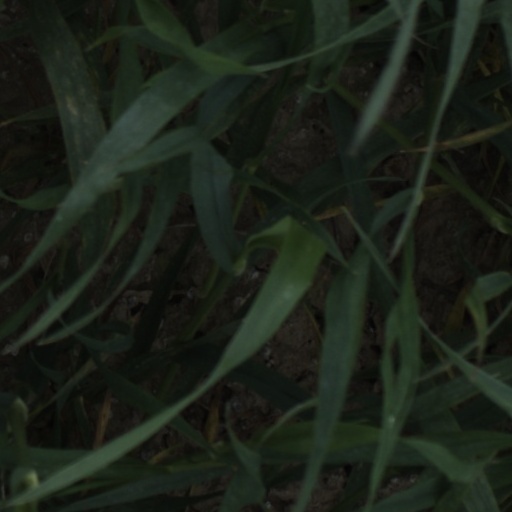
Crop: wheat